Slouch hat

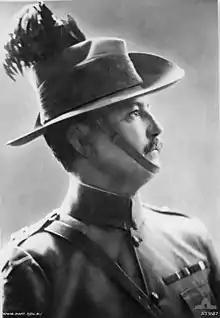
Frederick Bell VC, West Australian Mounted Infantry, Boer War

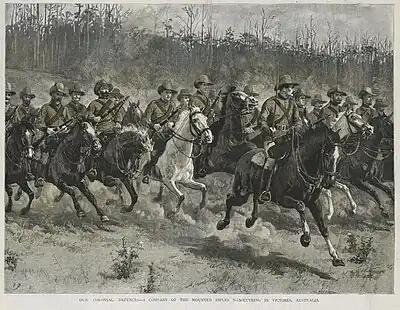
'A' Company of the Victorian Mounted Rifles on manoeuvres in Victoria in 1889

A slouch hat is a wide-brimmed felt or cloth hat most commonly worn as part of a military uniform, often, although not always, with a chinstrap. It has been worn by military personnel from many different nations including Australia, Ireland, the United Kingdom, Canada, Nepal, India, New Zealand, Southern Rhodesia, France, the United States, the Confederate States, Germany and many others. Australia and New Zealand have had various models of slouch hat as standard issue headwear since the late Victorian period.